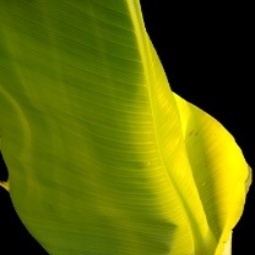
Label: Sulphur